List of Liberty ships (J. F–J. W)

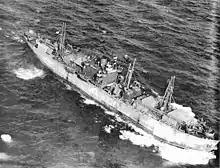
"John W. Brown"

was built by Permanente Metals Corporation. Her keel was laid on 15 December 1942. She was launched on 19 January 1943 and delivered on 31 January. To the United States Navy and renamed "Draco". Returned to the WSA in November 1945 and renamed "John M. Palmer". Laid up in reserve. Sold in 1947 to Southern Steamship Ltd. and renamed "President Kruger". Sold in 1949 to Northern Steamship Ltd. Sold in 1951 to Compania Navigation Hidalgo, Panama and renamed "Riviera". Reflagged to Liberia and operated under the management of Southern Star Shipping Co. Sold in 1953 to Compania Navigation Malaya, Panama and renamed "Effie". Remained under the same flag and management. Sold in 1958 to Southern Steamship Ltd and renamed "President Pretorius". Reflagged to the United Kingdom and operated under the British branch of her owners. Reflagged to South Africa in 1960. Sold in 1963 to Southatlantic Carriers Corp. Reflagged to Liberia and operated under the management of United Operators Shipping Agencies. She was scrapped at Kaohsiung in April 1968.